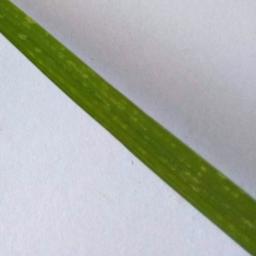
Label: Rice___Healthy